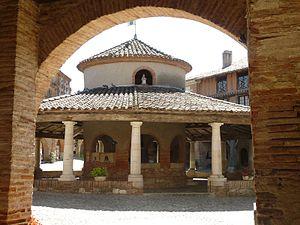
Halle aux grains à Auvillar (82), France